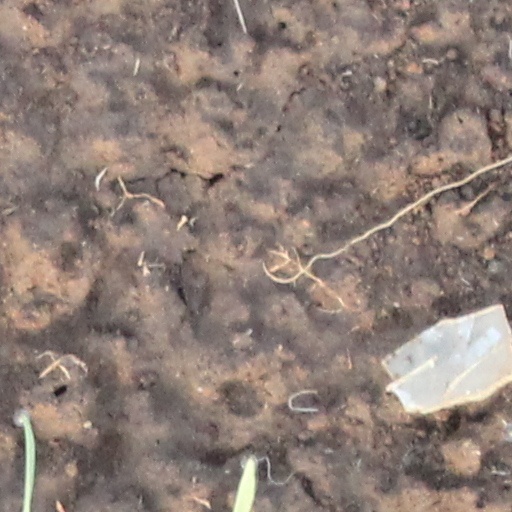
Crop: wheat